Mindanao

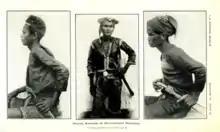
A 1926 photograph of Bagobo (Manobo) warriors

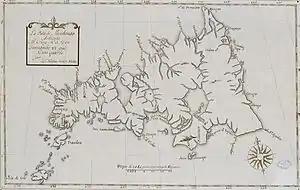
An old Spanish map of Mindanao island.

Archaeological findings on the island point to evidence of human activity dating back about ten thousand years. Around 1500 BC, Austronesian people spread throughout the Philippines.